1921 Memorial Cup

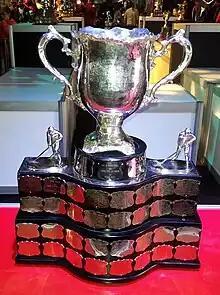
Silver bowl trophy with two large handles, mounted on a wide black plinth engraved with team names on silver plates.

The 1921 Memorial Cup final was the third junior ice hockey championship of the Canadian Amateur Hockey Association. The George Richardson Memorial Trophy champions Stratford Midgets of the Ontario Hockey Association in Eastern Canada competed against the Abbott Cup champions Winnipeg Junior Falcons of the Manitoba Junior Hockey League in Western Canada. In a two-game, total goal series, held at the Arena Gardens in Toronto, Ontario, Winnipeg won their 1st Memorial Cup, defeating Stratford 11 goals to 9.